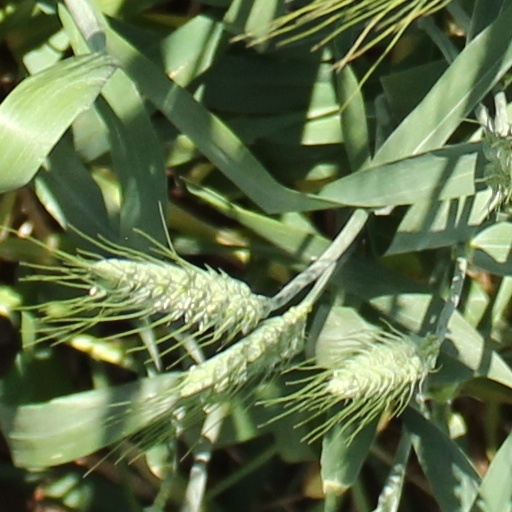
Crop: wheat